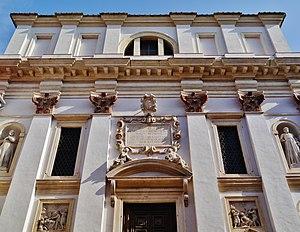
L'église Saint-Gaëtan est une église située dans le centre historique de Padoue, via Altinate, en Vénétie.